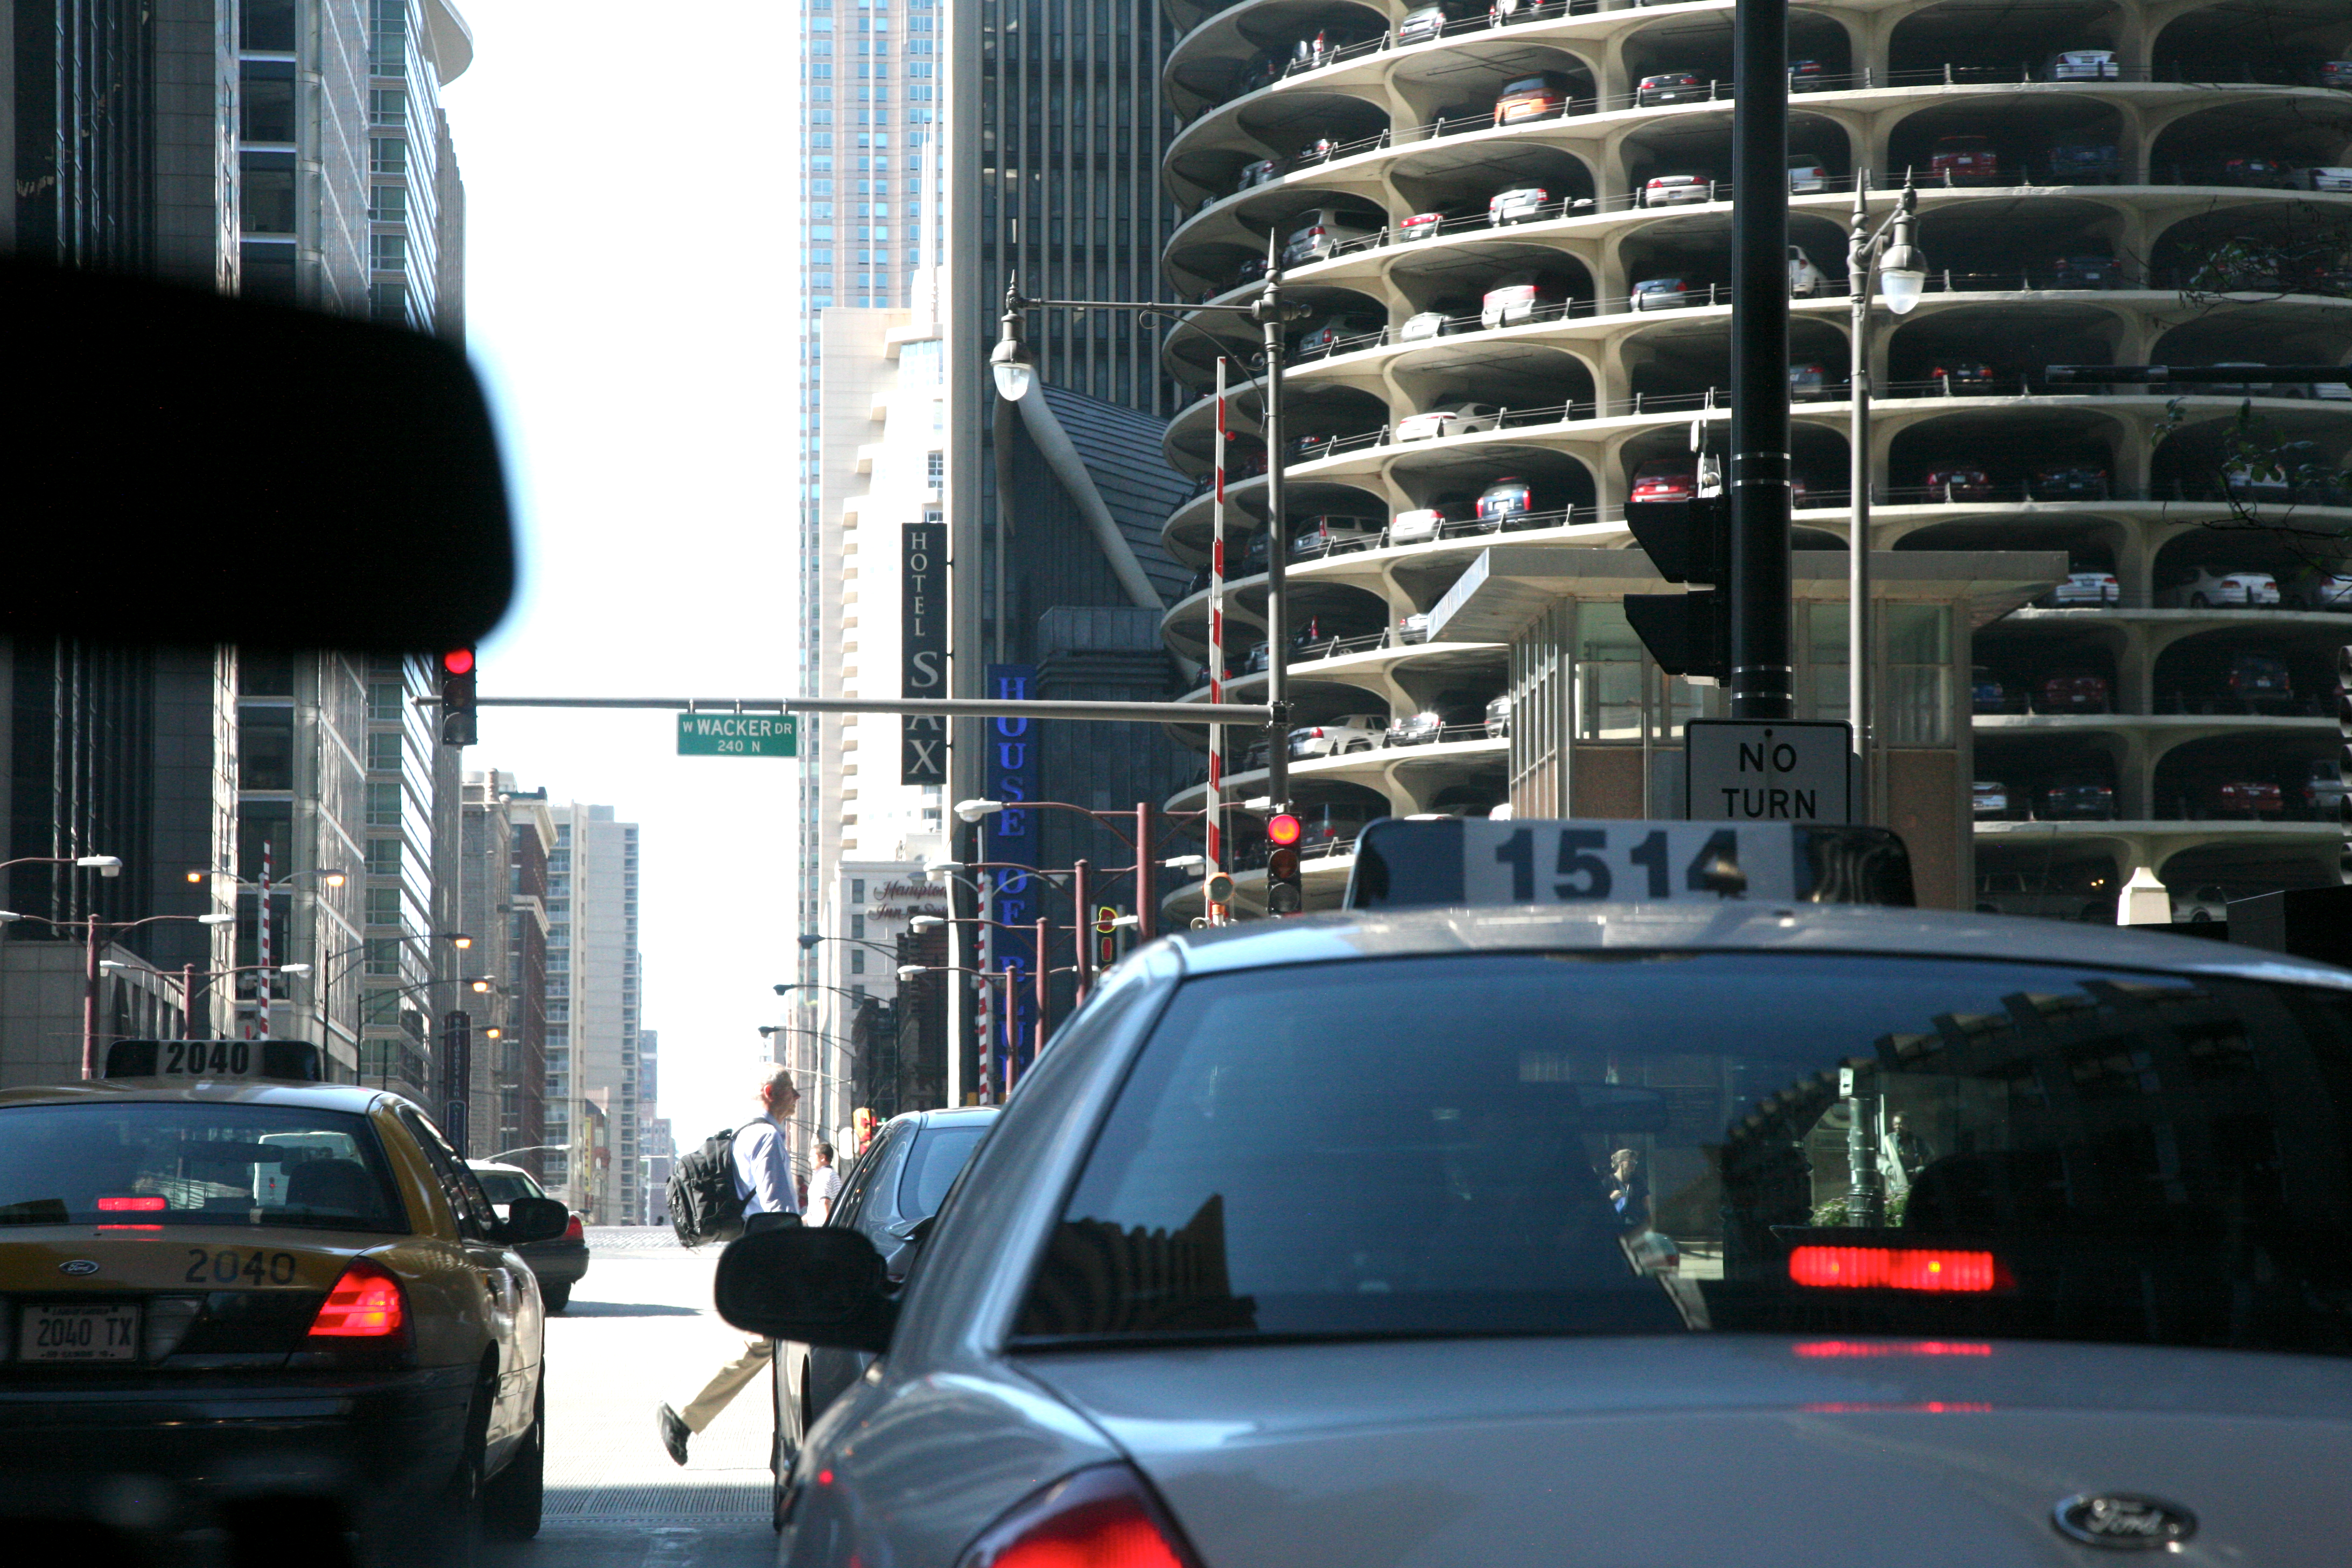
architecture, traffic, street, building, downtown, taxi, cab, vehicle, chicago, public transport, 5d, urbanlandscape, loop, marinacity